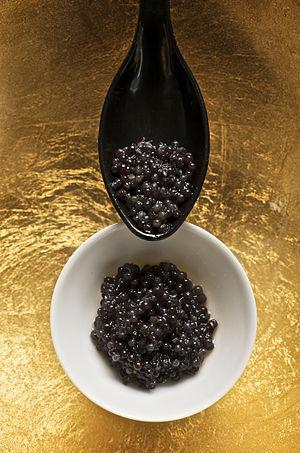
Le caviar est un aliment gastronomique de luxe, élaboré à partir d'œufs d'esturgeon. Bien que la consommation du caviar remonte sans doute à l'Antiquité, ce sont les Byzantins qui l'importèrent dans l'Europe médiévale. Sa commercialisation connut un second essor, à l'échelle mondiale cette fois, à partir de la seconde moitié du XVIIIᵉ siècle, la Russie devenant le principal exportateur de caviar provenant de la mer Caspienne au cours du XIXᵉ siècle.
Huso huso, communément appelé bélouga, béluga, grand esturgeon ou béluga européen, est une espèce de poissons de la famille des esturgeons. Il vit principalement dans les bassins de la mer Caspienne et la mer Noire, mais se rencontre aussi en mer Adriatique. Avec une taille pouvant atteindre 7,2 m pour une masse de 1 571 kg, c'est le plus gros poisson d'eau douce.